Adolf Kraus

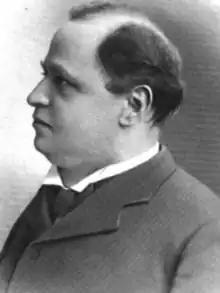

Adolf Kraus (February 26, 1850 – October 22, 1928) was an American lawyer, political figure, and Jewish leader.